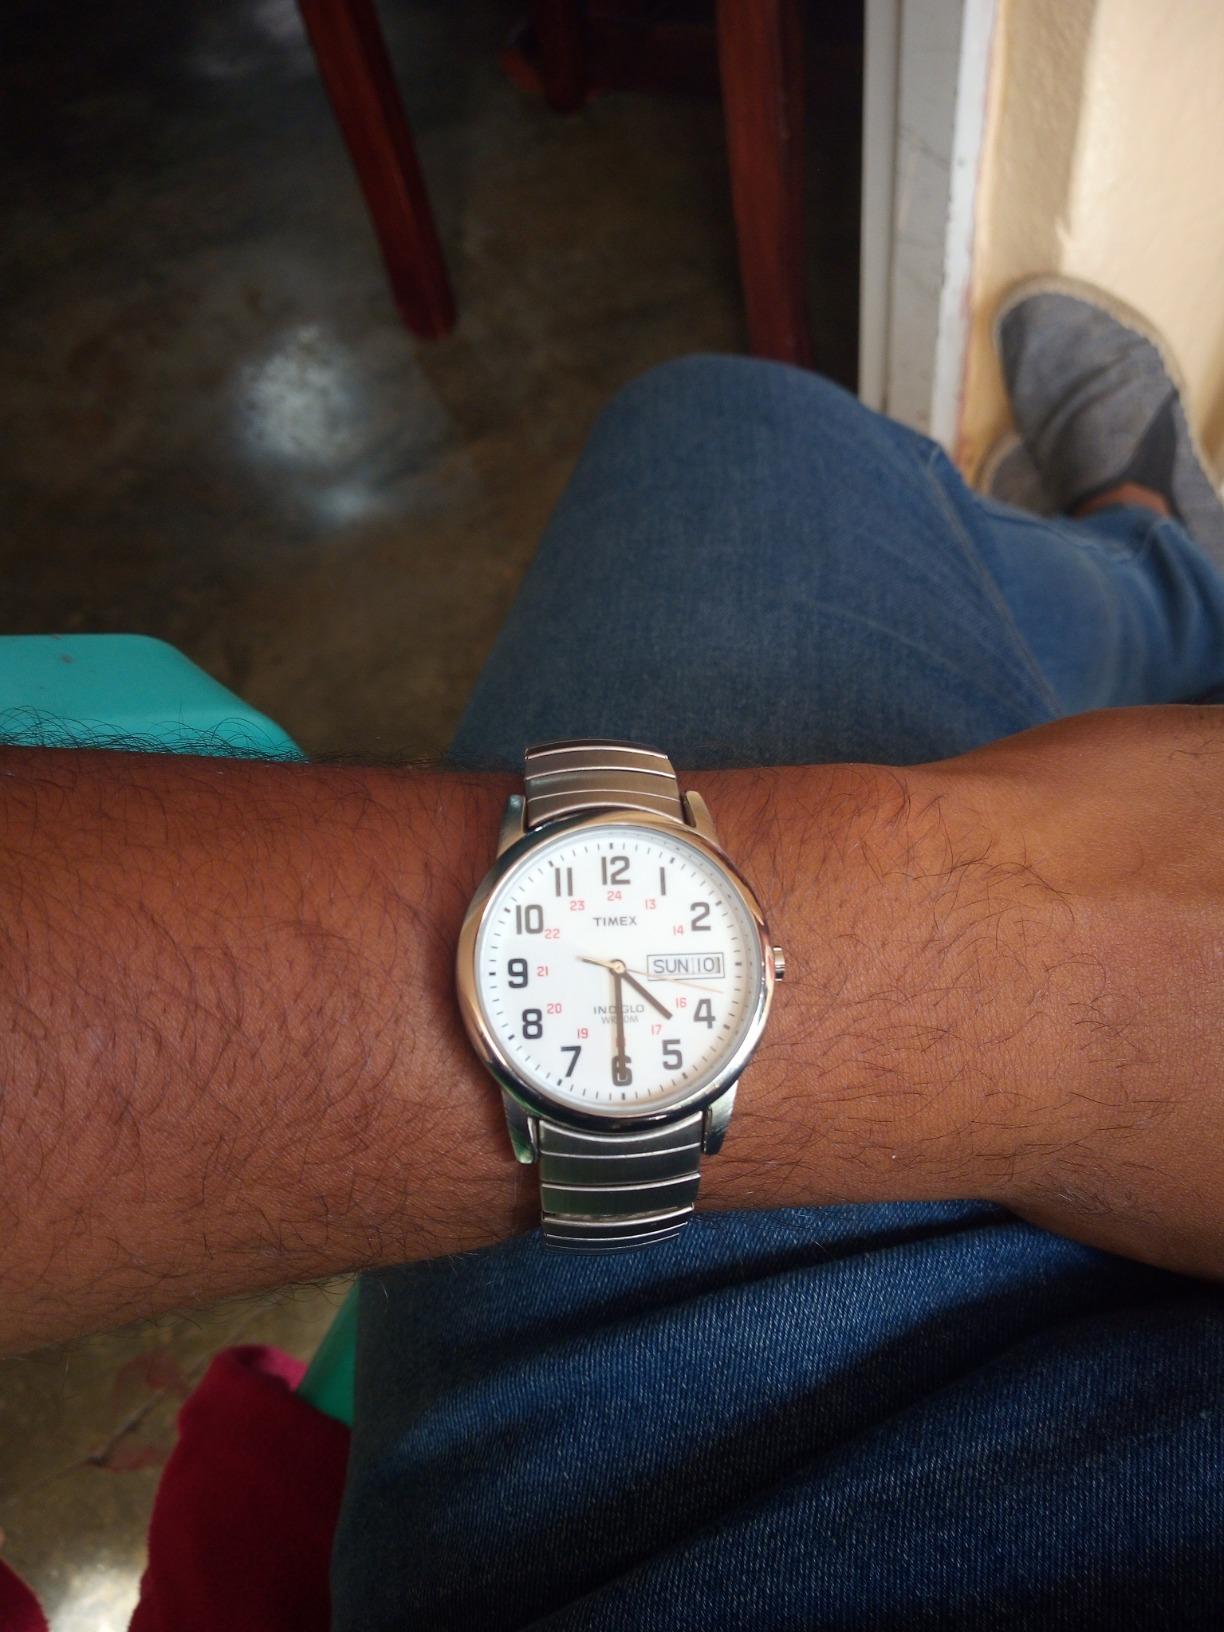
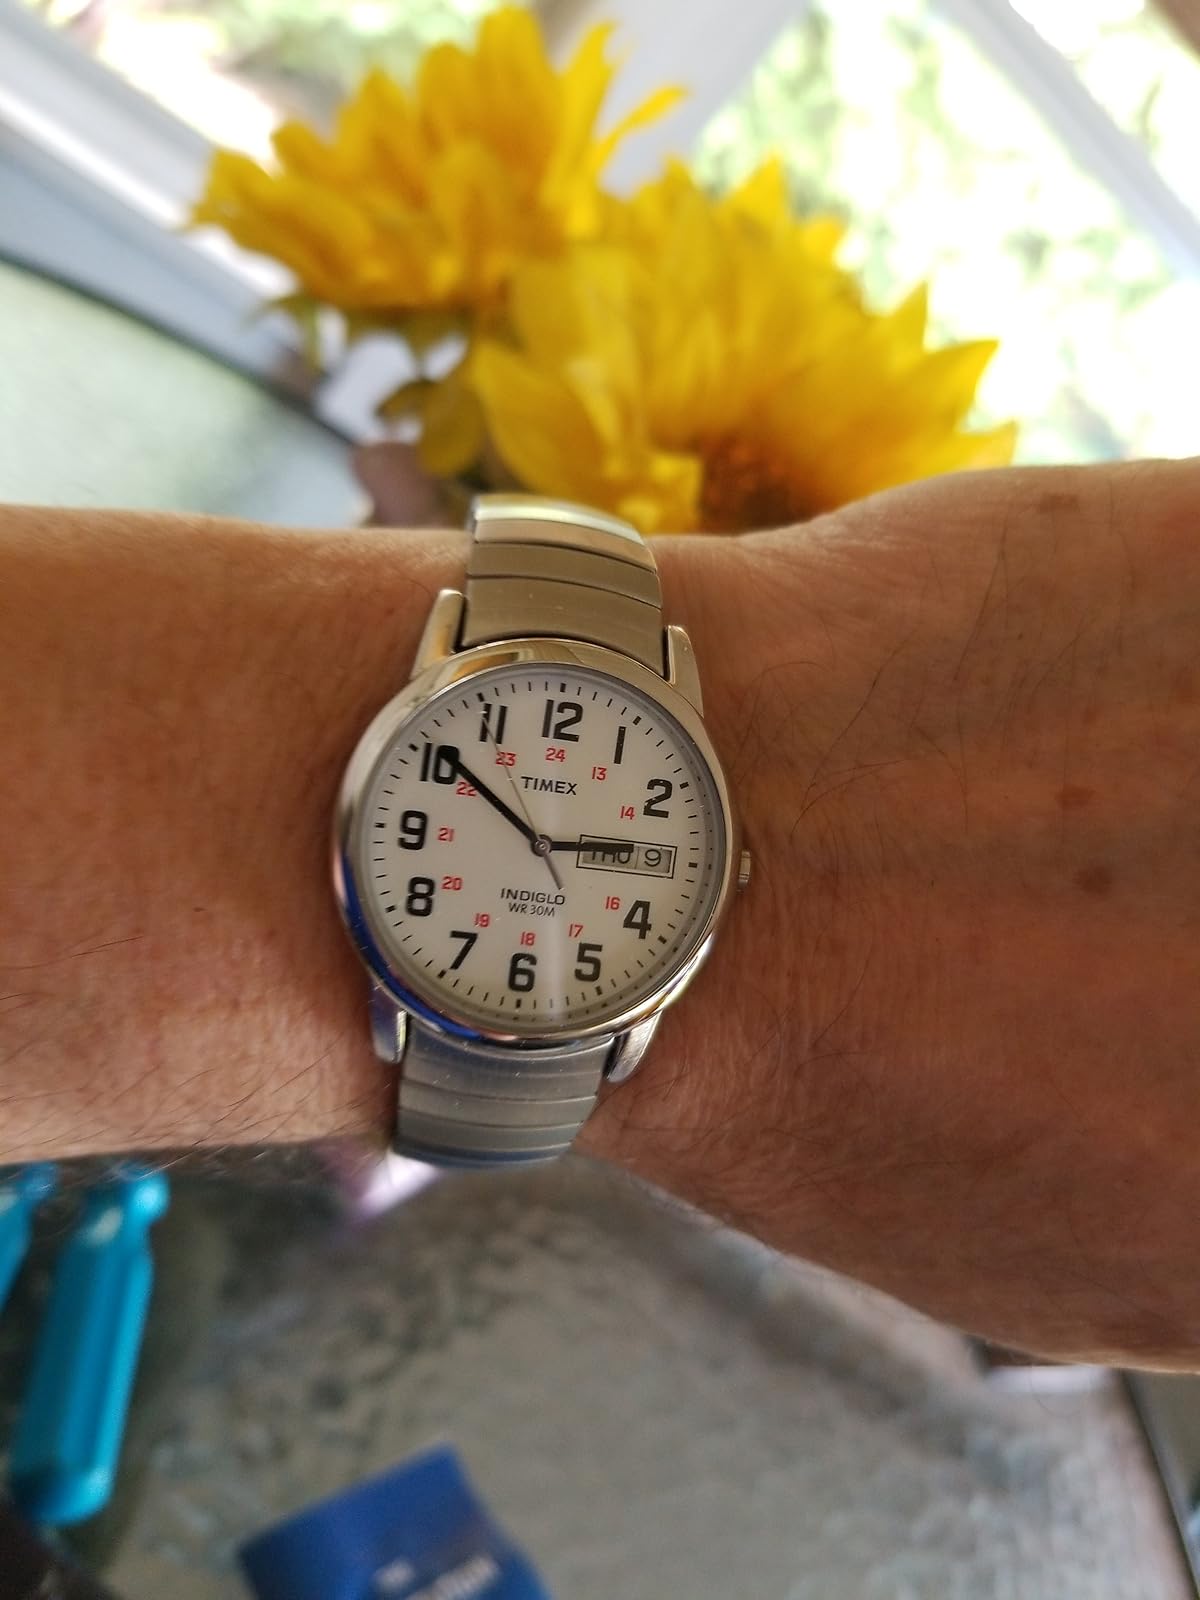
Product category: accessories_watch
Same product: yes